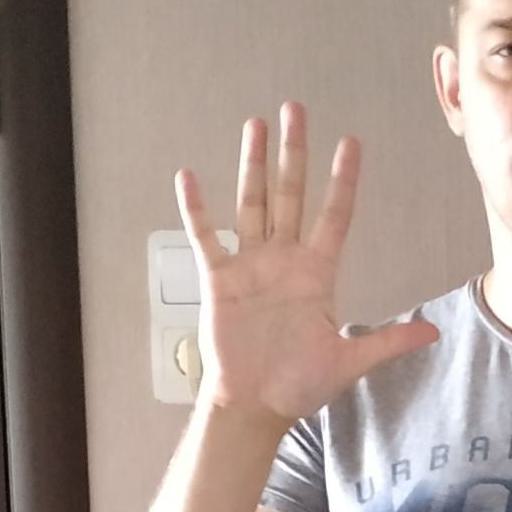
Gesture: palm